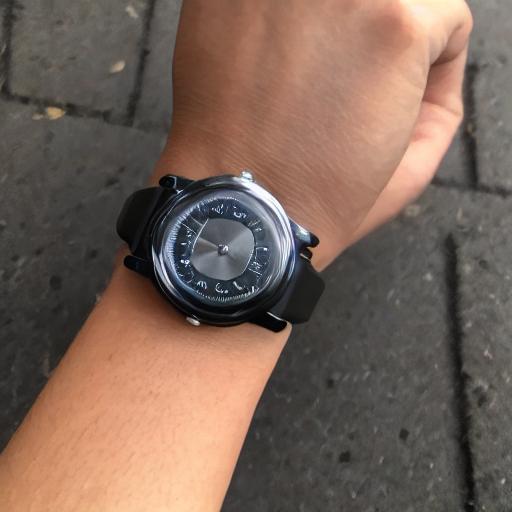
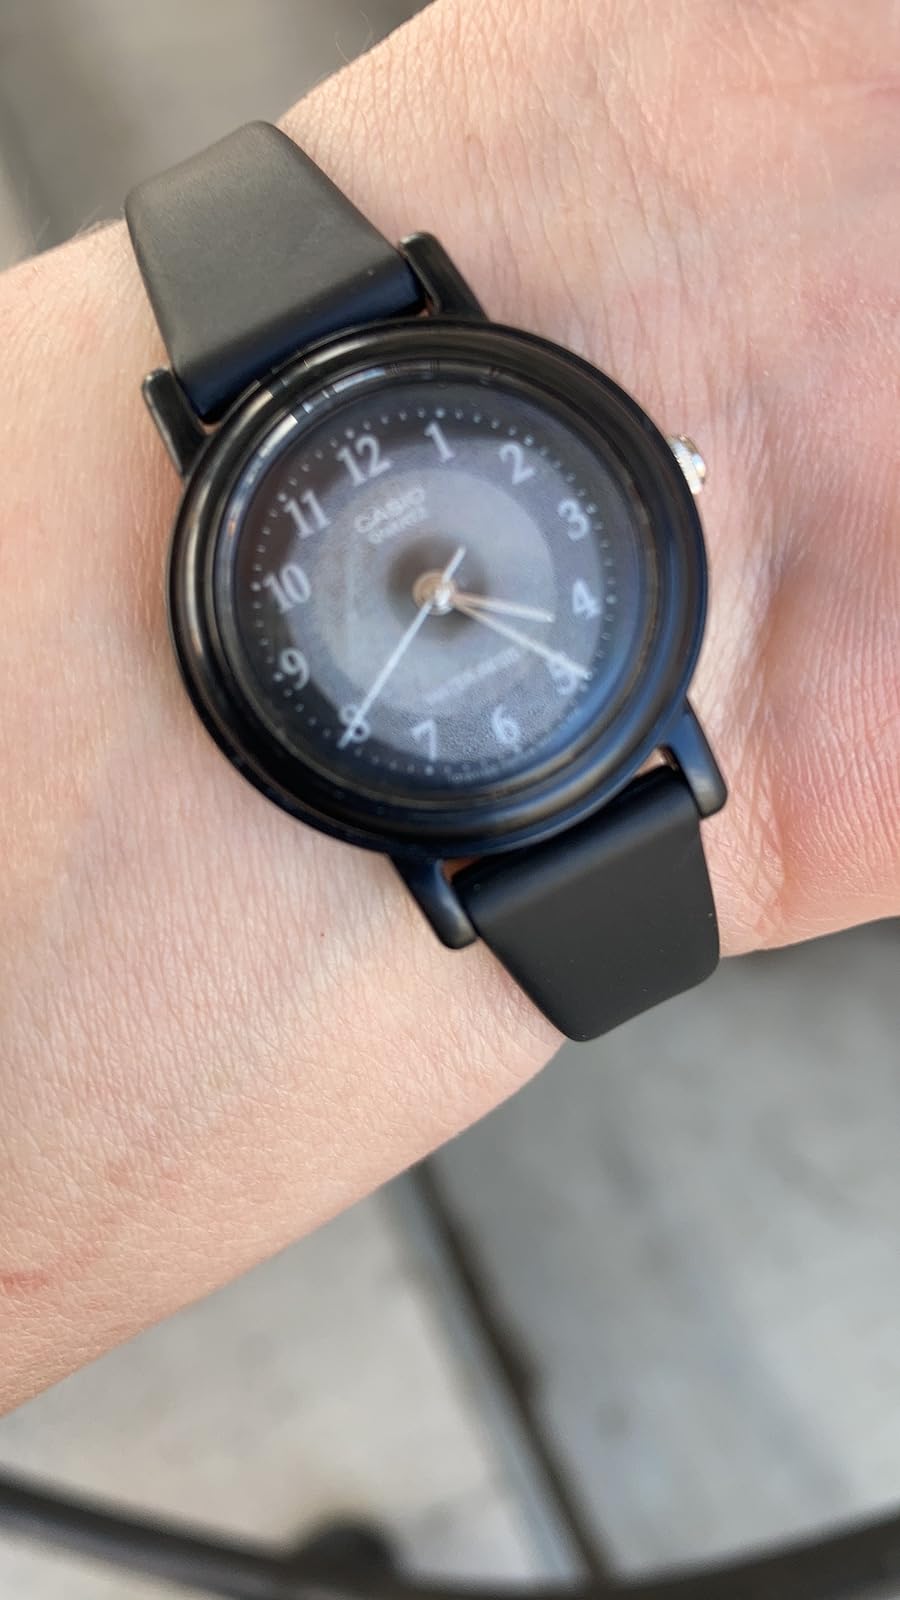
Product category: accessories_watch
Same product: no